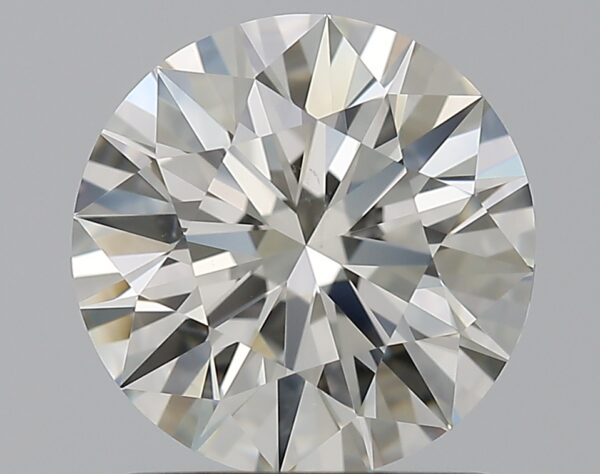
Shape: round
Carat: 1.5
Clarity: VS2
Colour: J
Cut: EX
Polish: EX
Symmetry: VG
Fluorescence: N
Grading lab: GIA
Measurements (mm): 7.33 x 7.37 x 4.56